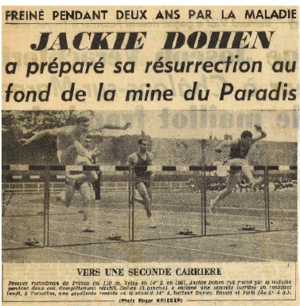
Article sur le retour de Jacques Dohen après la Malaria
Jacques Dohen est un athlète français, spécialiste du 110 mètres haies.